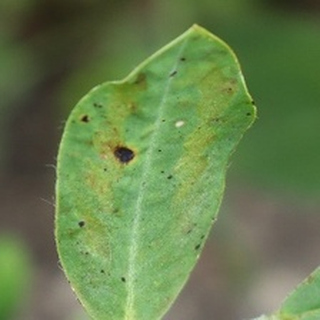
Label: groundnut_early_leaf_spot